Mana Iwabuchi

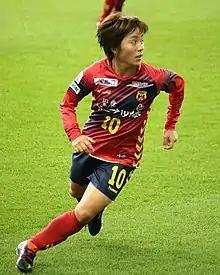

A versatile player, Iwabuchi plays as a midfielder or forward, and has been deployed in a variety of attacking roles – as an attacking midfielder, second striker, centre forward and on either wing.